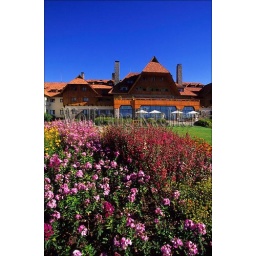
Argentina, near bariloche, lake nahuel huapi, lake district, llao-llao resort, flowers